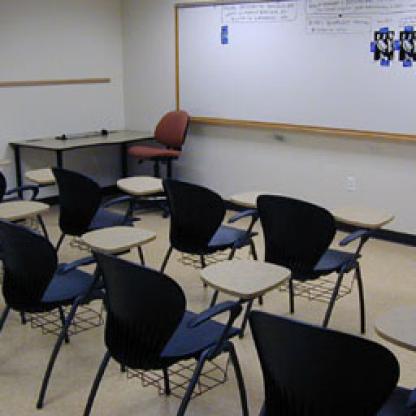
Scene: Indoor